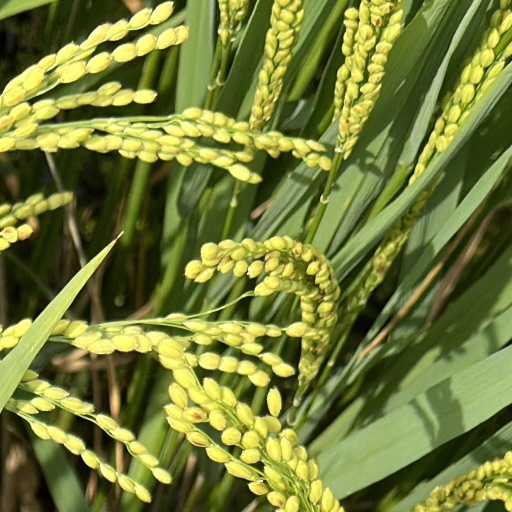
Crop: rice